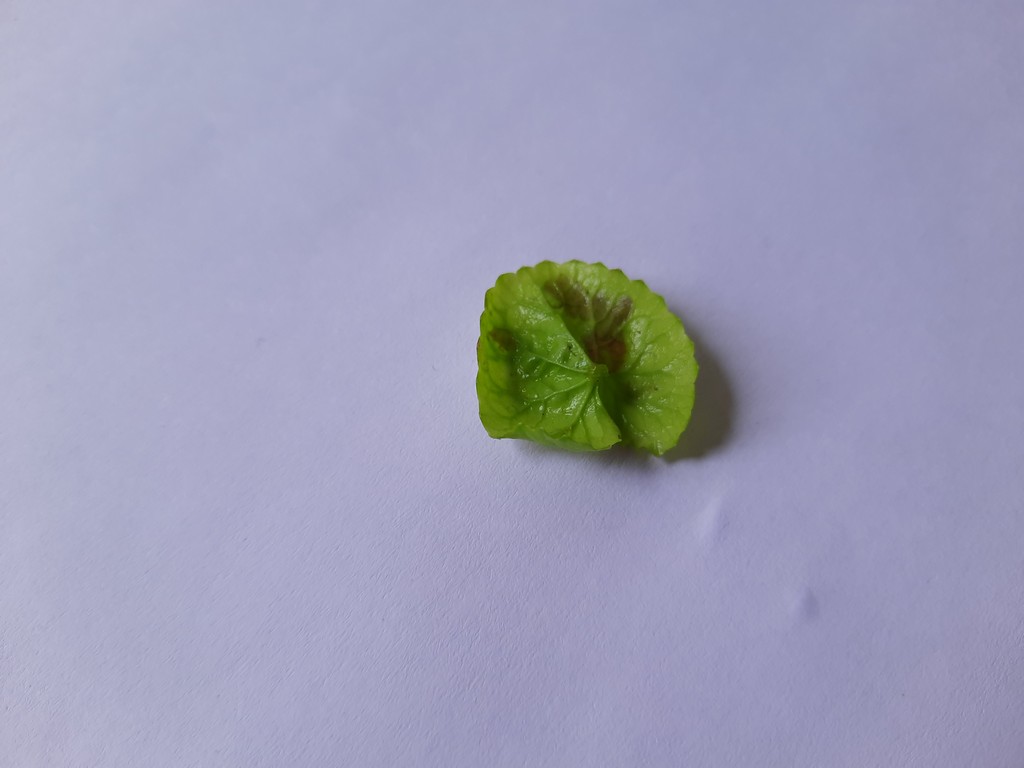
Label: Unhealthy